Answer in natural language. Consider the 3D positions of the objects in the scene and not just the 2D positions in the image. Is the centerpoint of  sleek black flatscreen smart tv at a higher height than black colour chair  shape square? Choose between the following options: no or yes
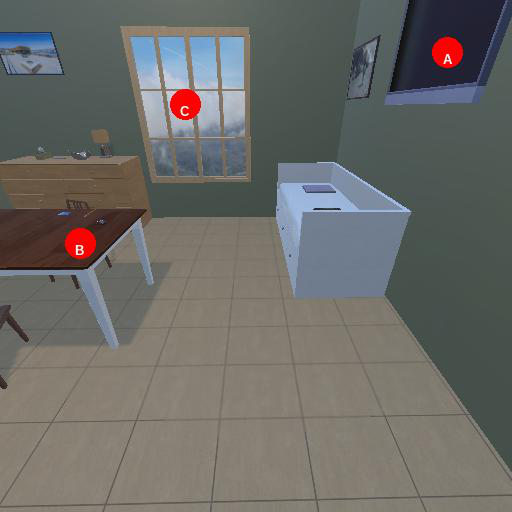
<answer>yes</answer>